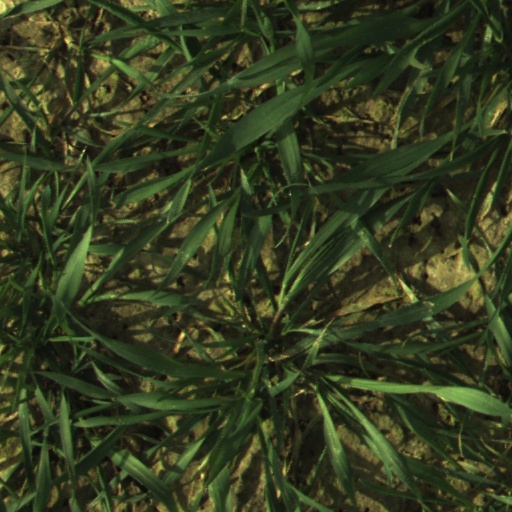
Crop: wheat